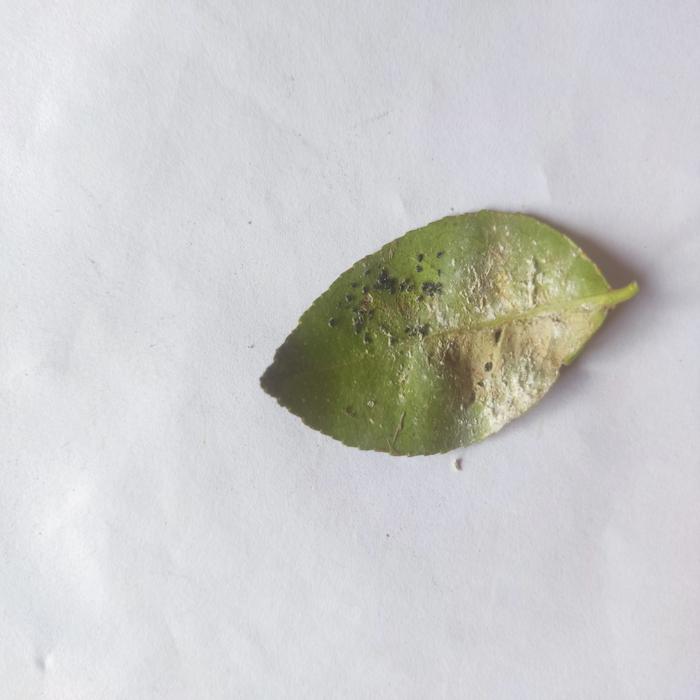
Crop: Lemon
Leaf condition: Sooty_Mold